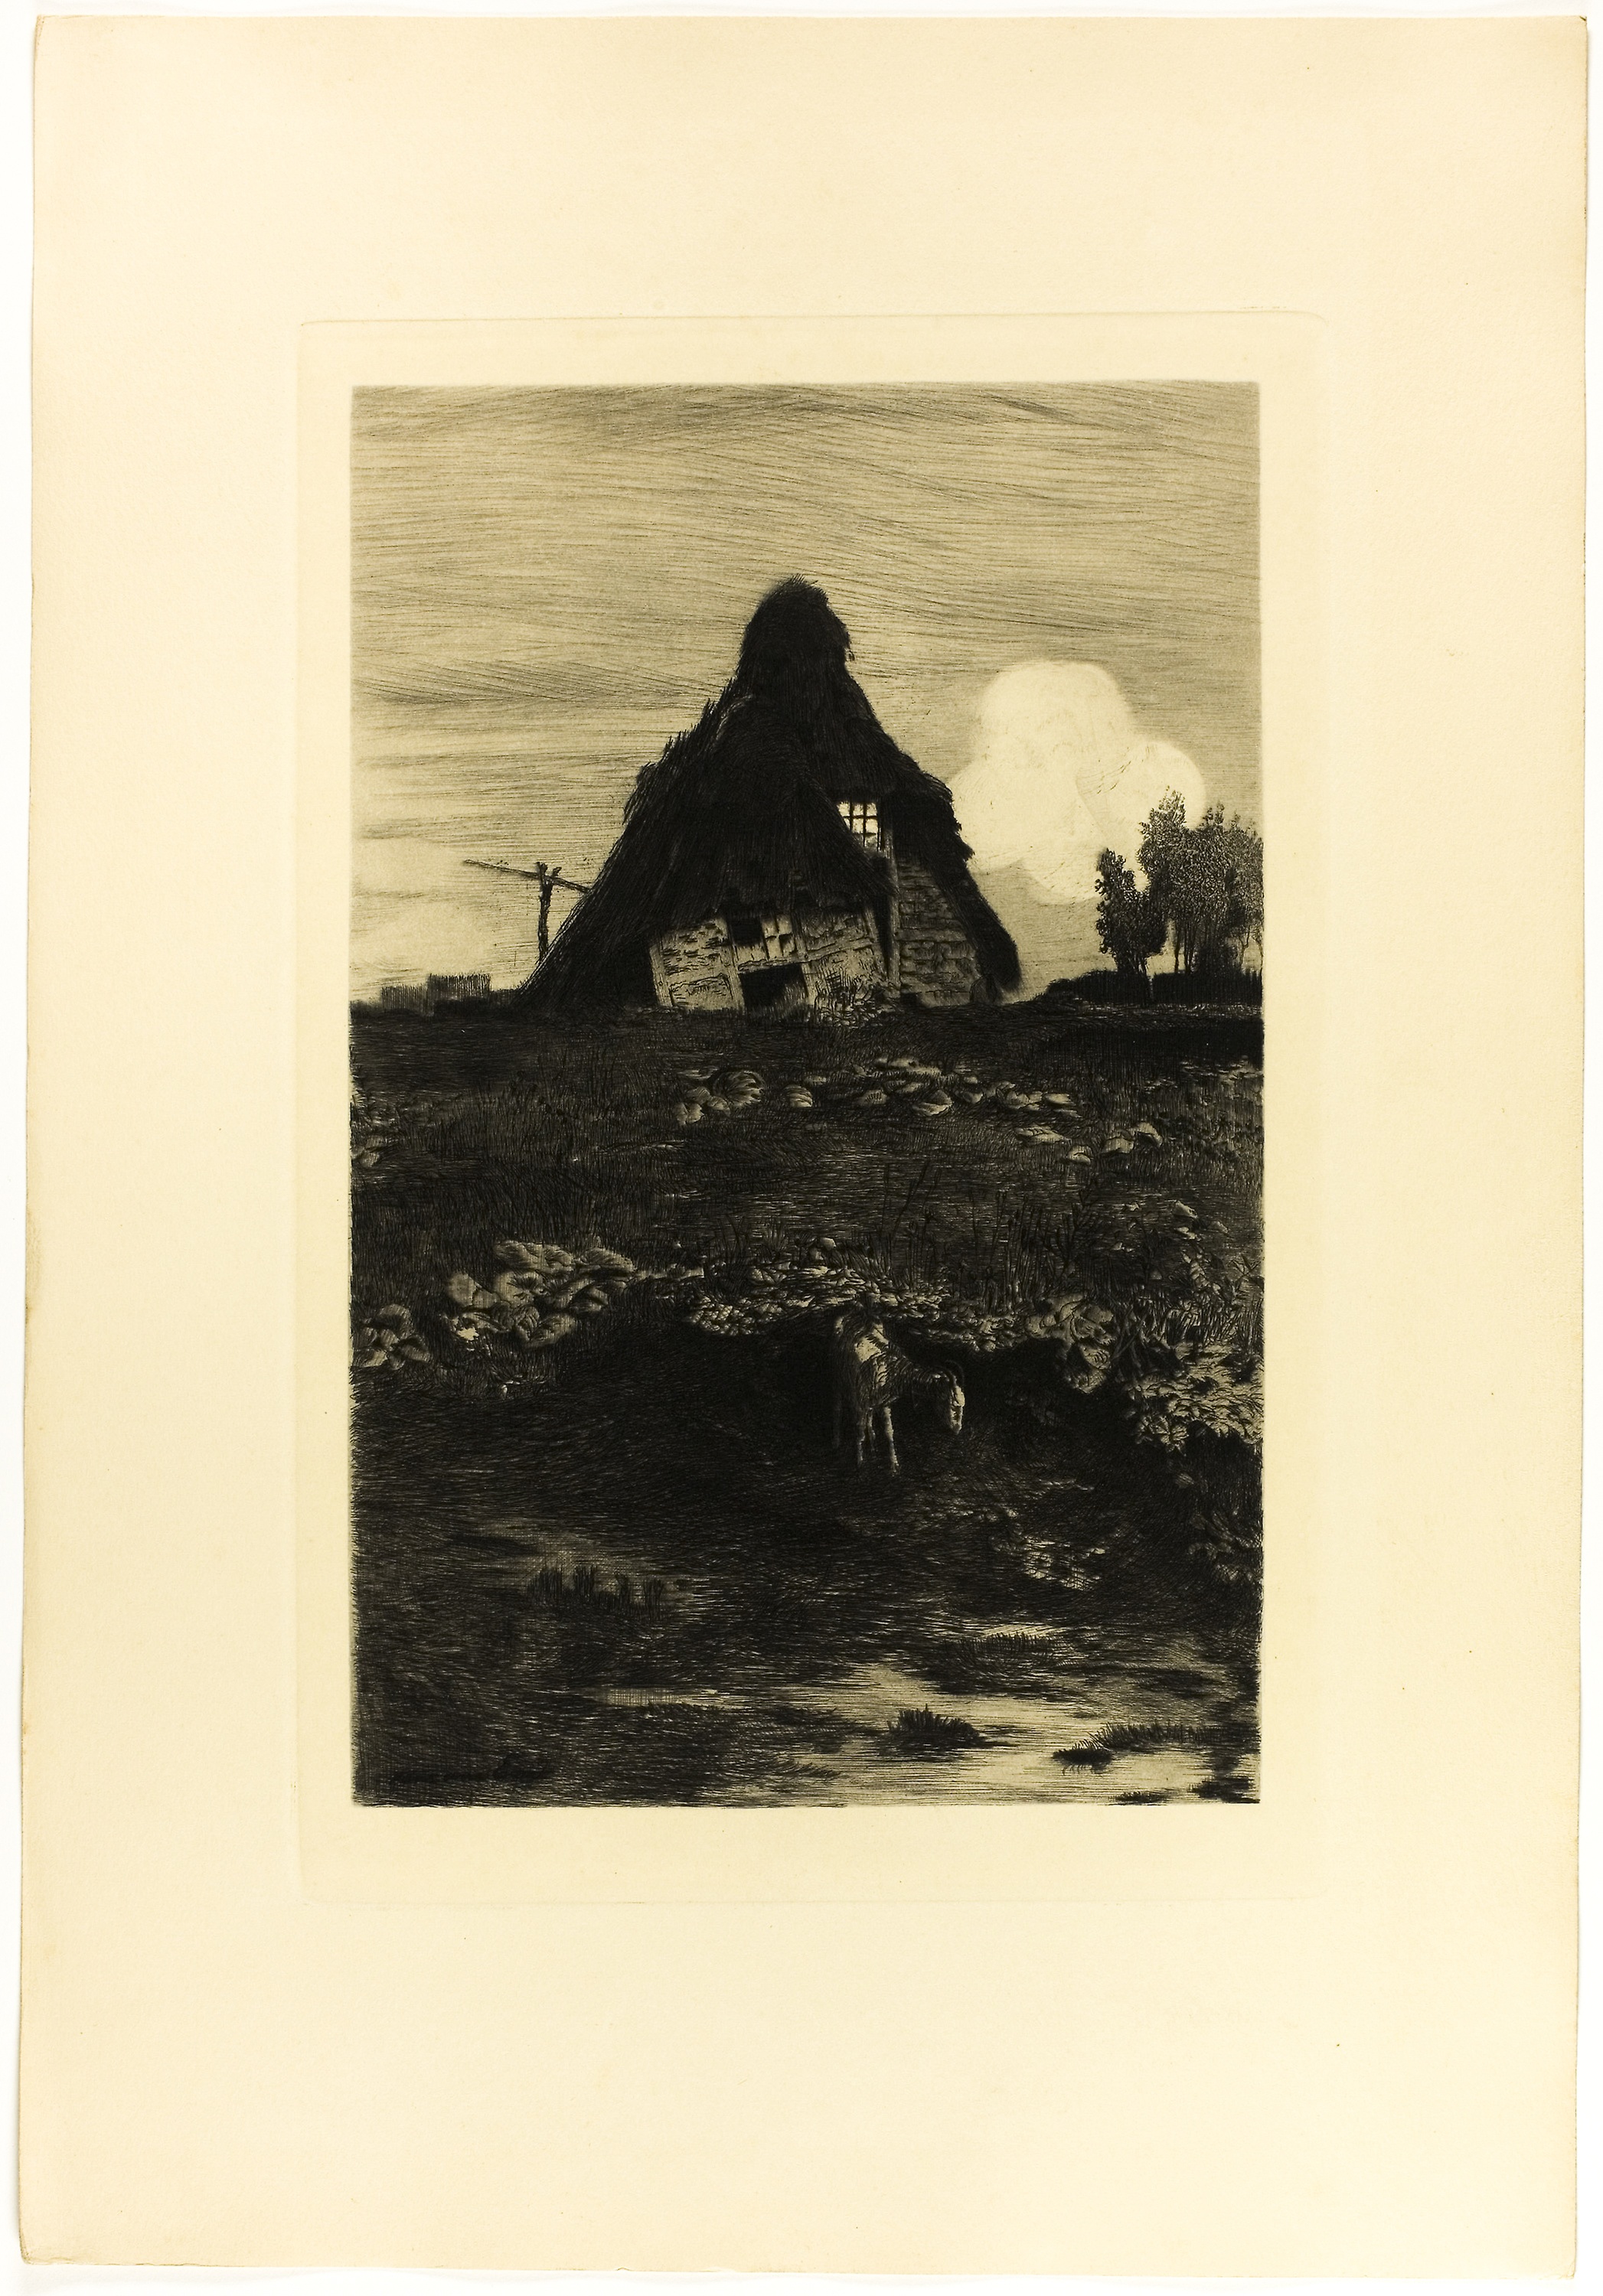
picture frame, painting, art, visual arts, artwork, history, stock photography, modern art